Jozef Jaklicz

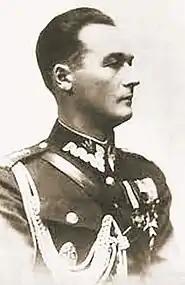
Józef Jalicz

Jozef Jaklicz (1894–1974) was a soldier of the Austro-Hungarian Army and the Polish Legions in World War I, and officer of the Polish Army in the Second Polish Republic, nominated to the rank of General brygady. He fought in World War I, Polish–Soviet War, Polish–Ukrainian War and the Invasion of Poland.